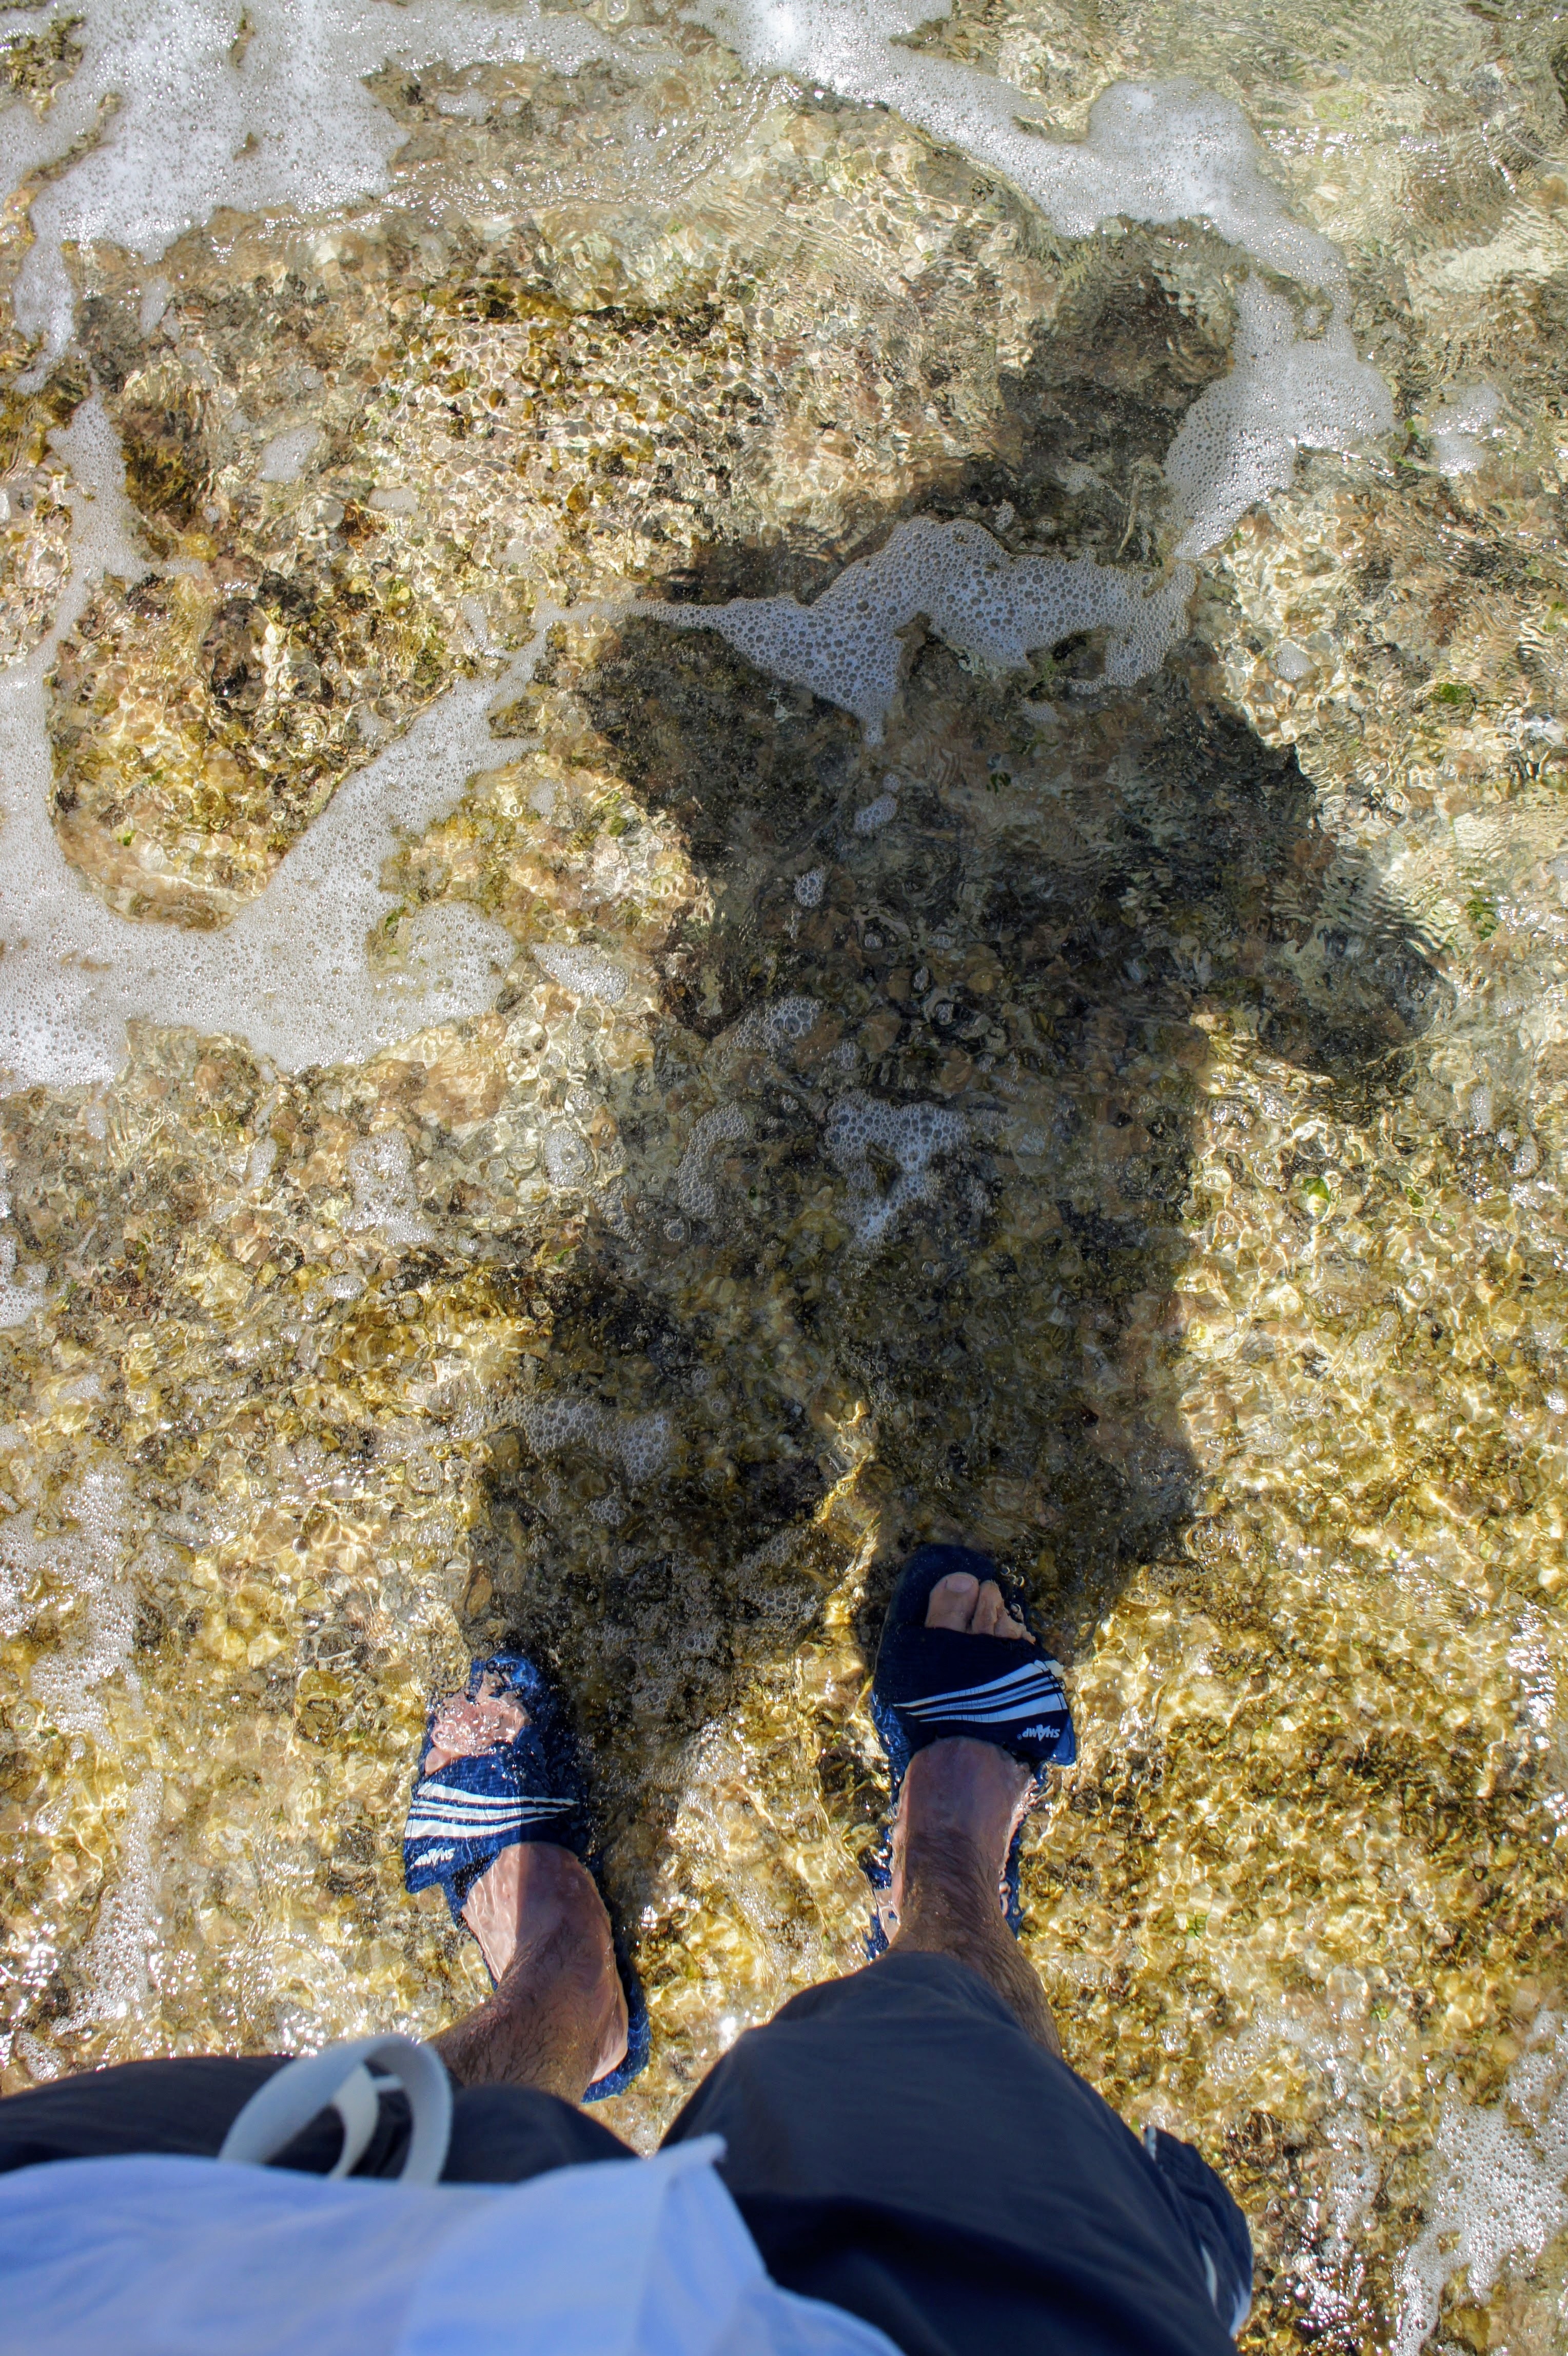
beach, sea, water, rock, adventure, shadow, geology, sea water